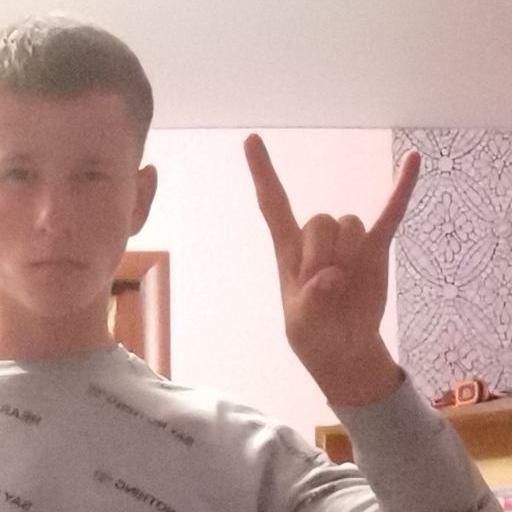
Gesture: rock